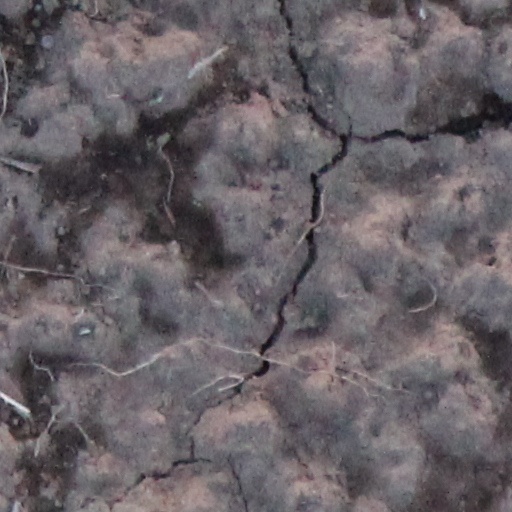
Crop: wheat